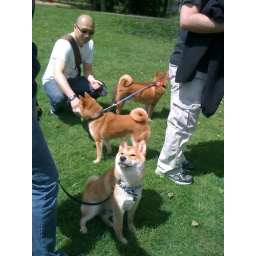
The cute face in front is Kiba. He is the newest addition in Hana's family.